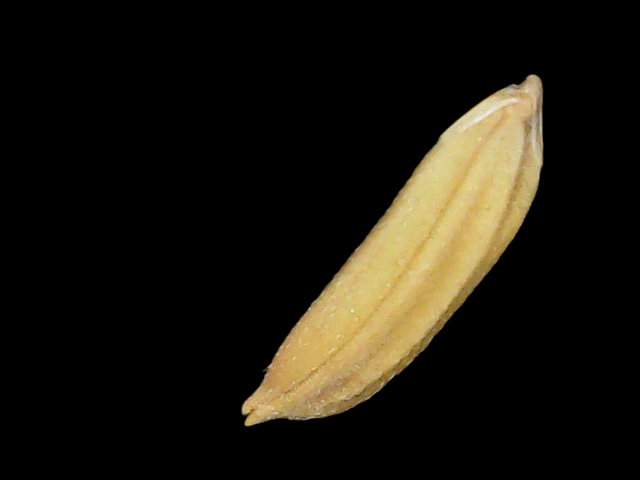
Rice variety: Binadhan24